Vladimir Kozlov (director)

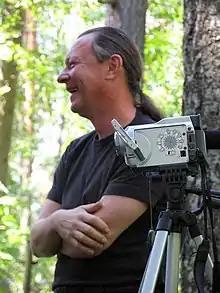

Vladimir Kozlov (Козлов Владимир Георгиевич), born 7 June 1956, is a film director and screenwriter from Belarus.